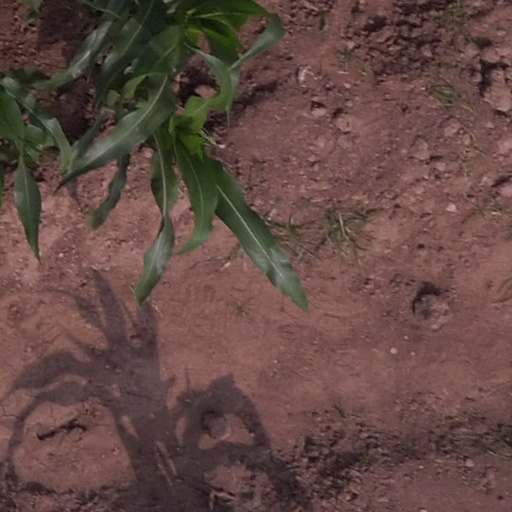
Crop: maize; corn